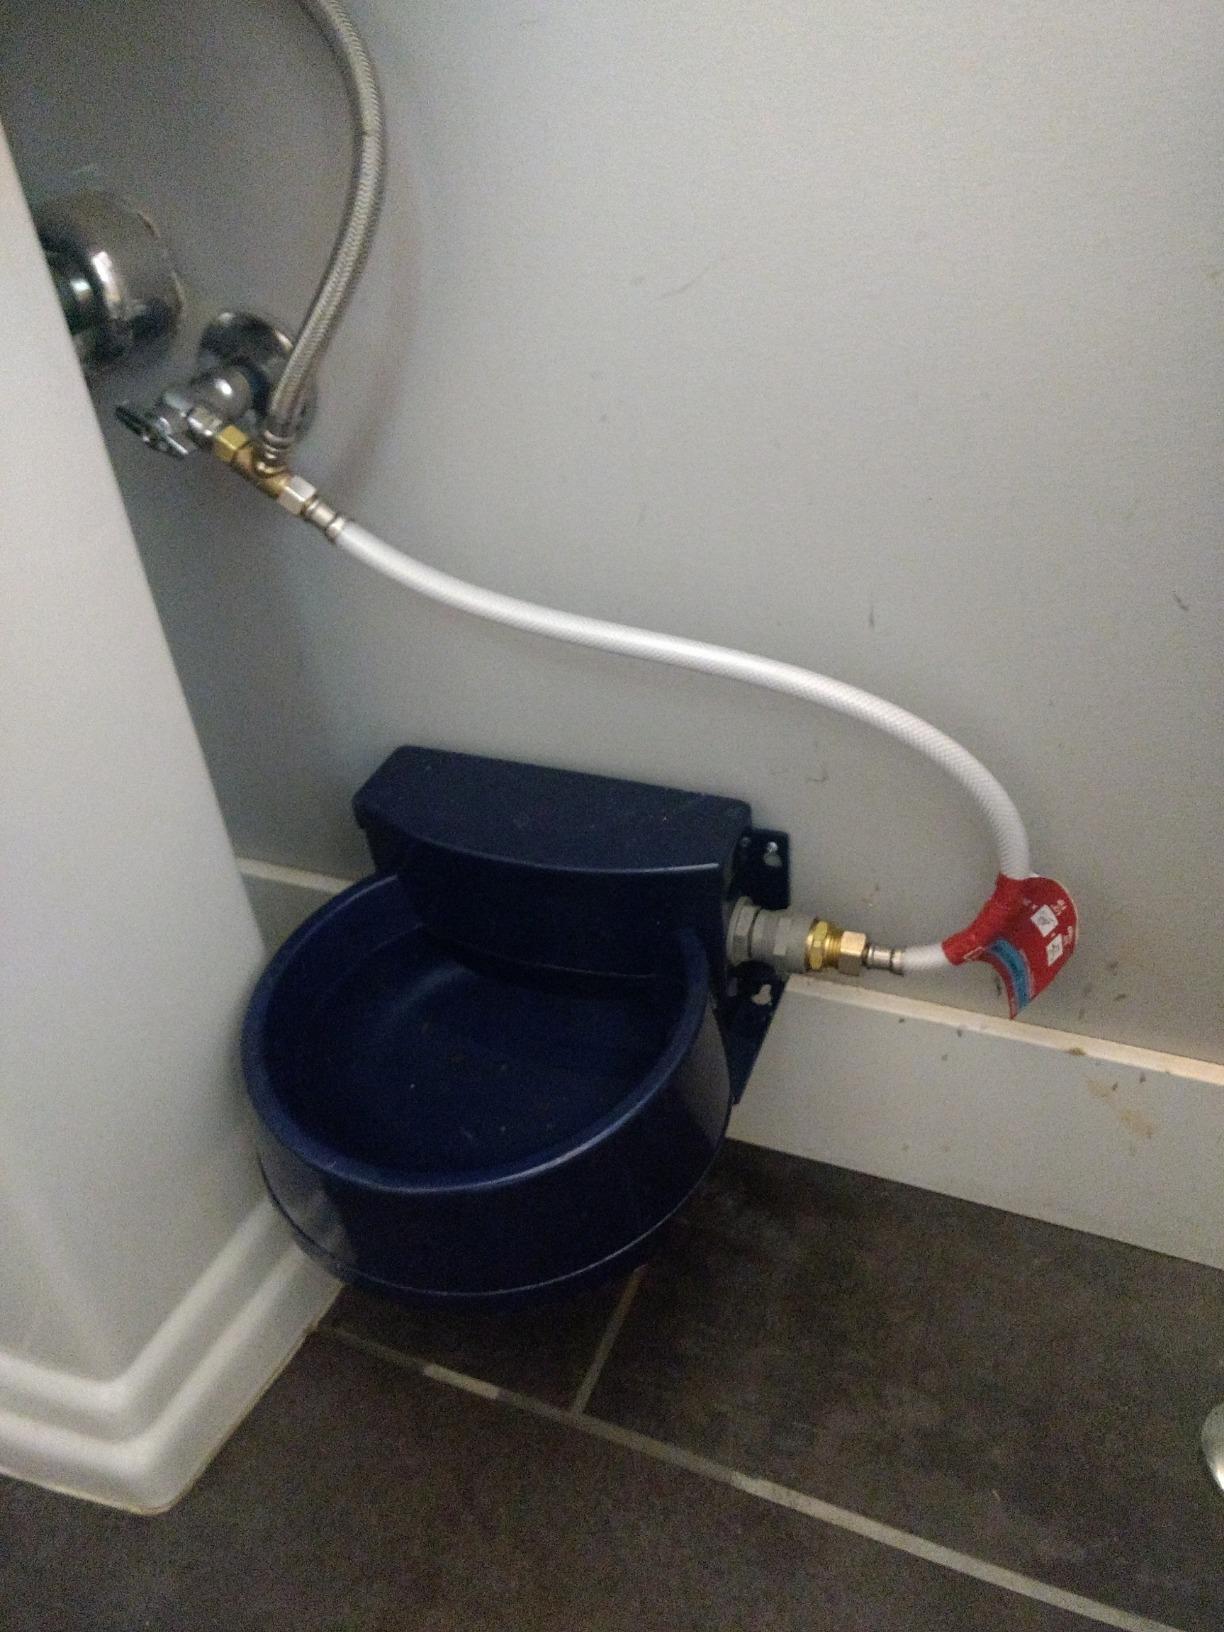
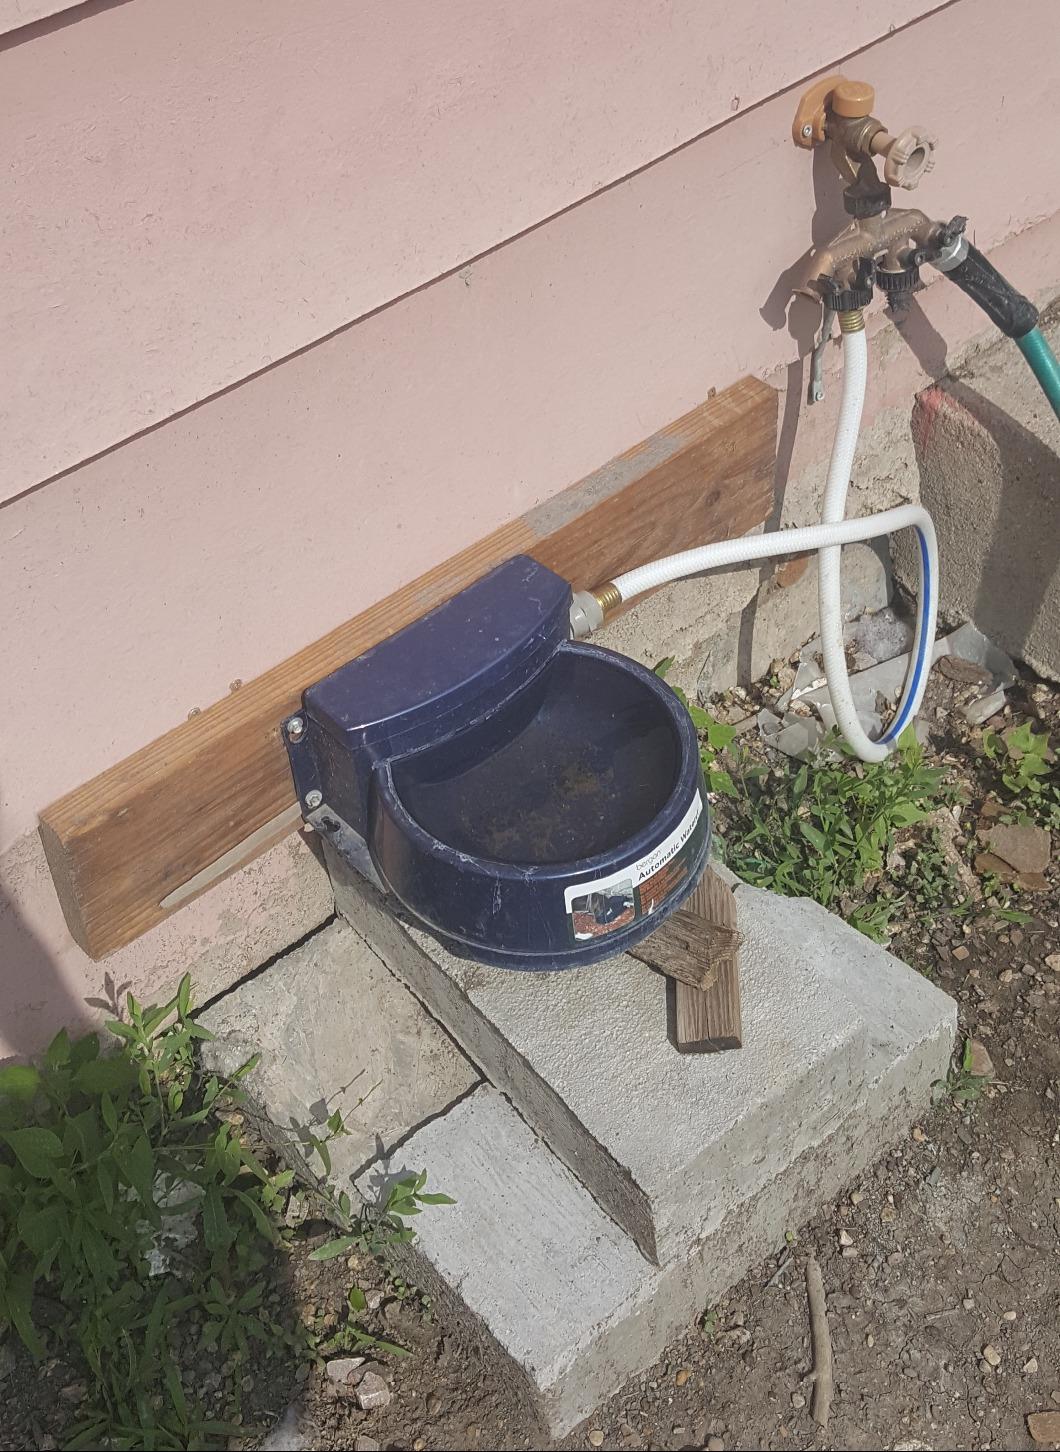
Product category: items_bowl
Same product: yes